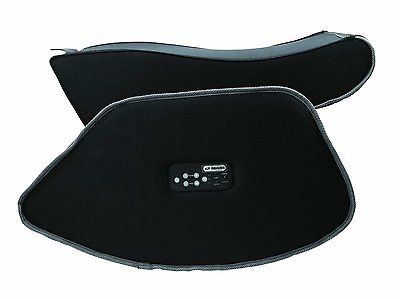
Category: chair